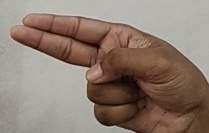
ASL sign: H